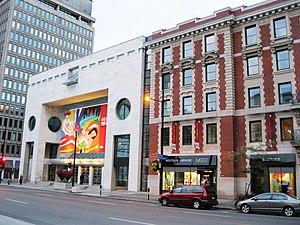
Musée des beaux-arts de Montréal
Le Musée des beaux-arts de Montréal, fondé en 1860, est un musée de réputation internationale basé à Montréal et consacré à la promotion de l'art canadien et international. Sa collection encyclopédique compte plus de 43 000 œuvres. La collection des arts décoratifs contemporains est l'une des plus remarquables d'Amérique du Nord. Le musée est constitué de cinq bâtiments : les pavillons Jean-Noël Desmarais d'art moderne et contemporain et expositions temporaires, Michal et Renata Hornstein de cultures du monde, Liliane et David M. Stewart d'arts décoratifs et de design, Claire et Marc Bourgie d'art québécois et canadien, l'église Erskine and American et le Pavillon pour la Paix Michal et Renata Hornstein d'art international. Le campus muséal est situé de part et d'autre de la rue Sherbrooke Ouest, au cœur du centre-ville de Montréal. La bibliothèque du musée dédiée à l'histoire de l'art est l'une des plus importantes du genre au Canada.